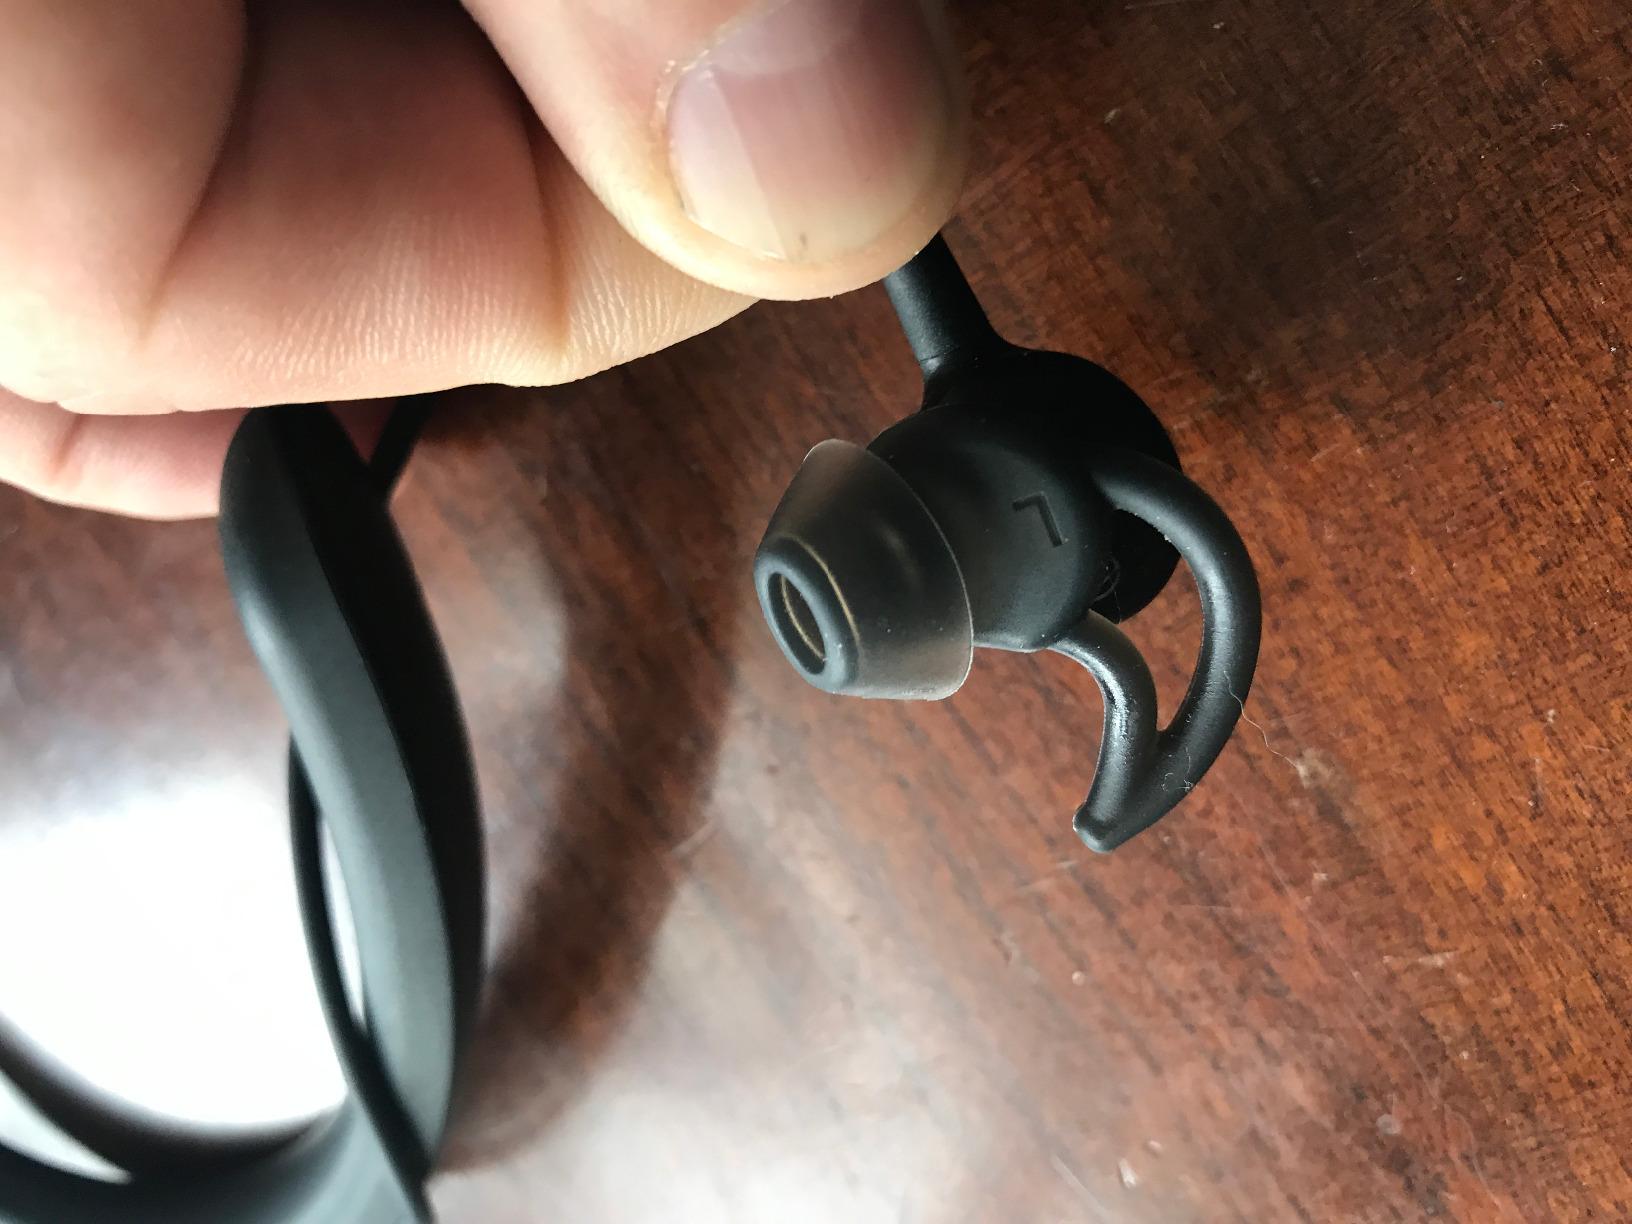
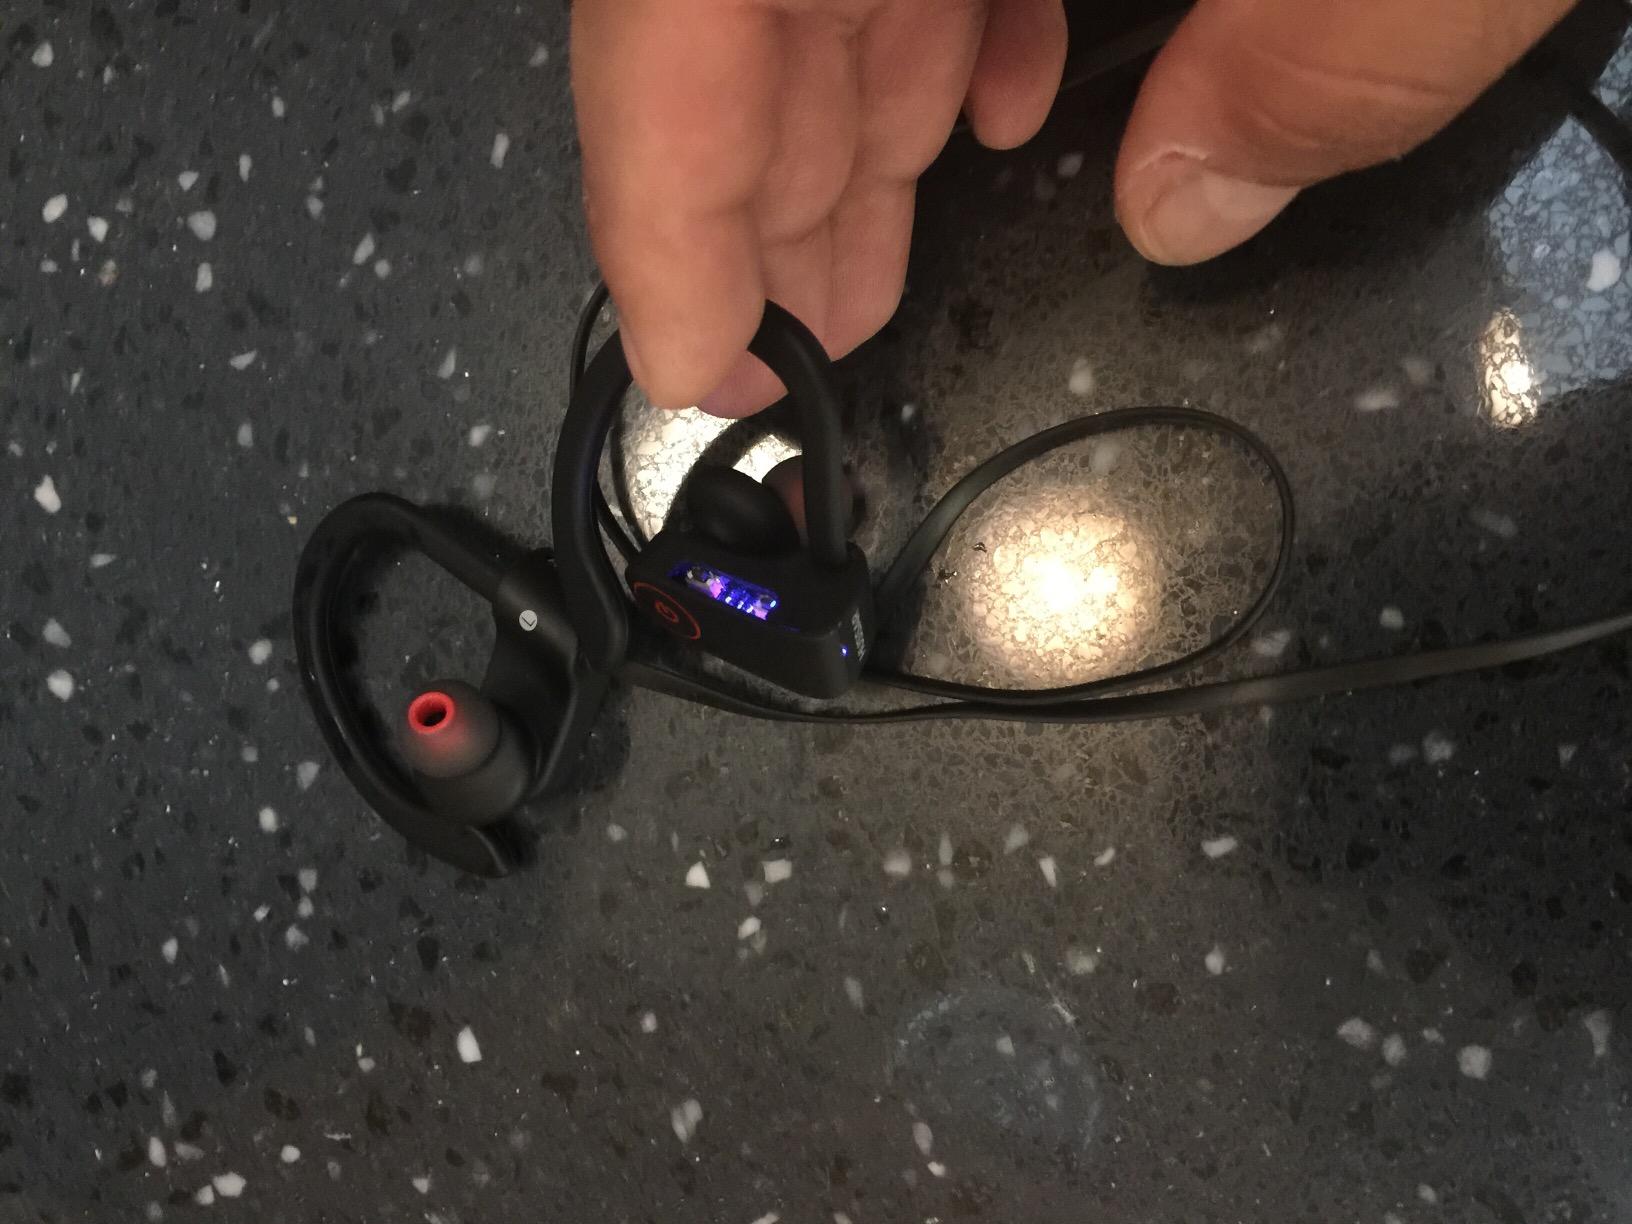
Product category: headphones
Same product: no